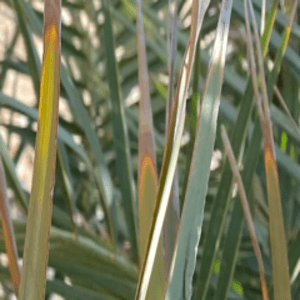
Label: Potassium Deficiency